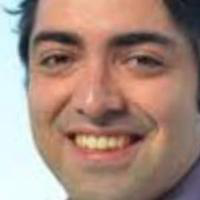
Age group: age 31-40